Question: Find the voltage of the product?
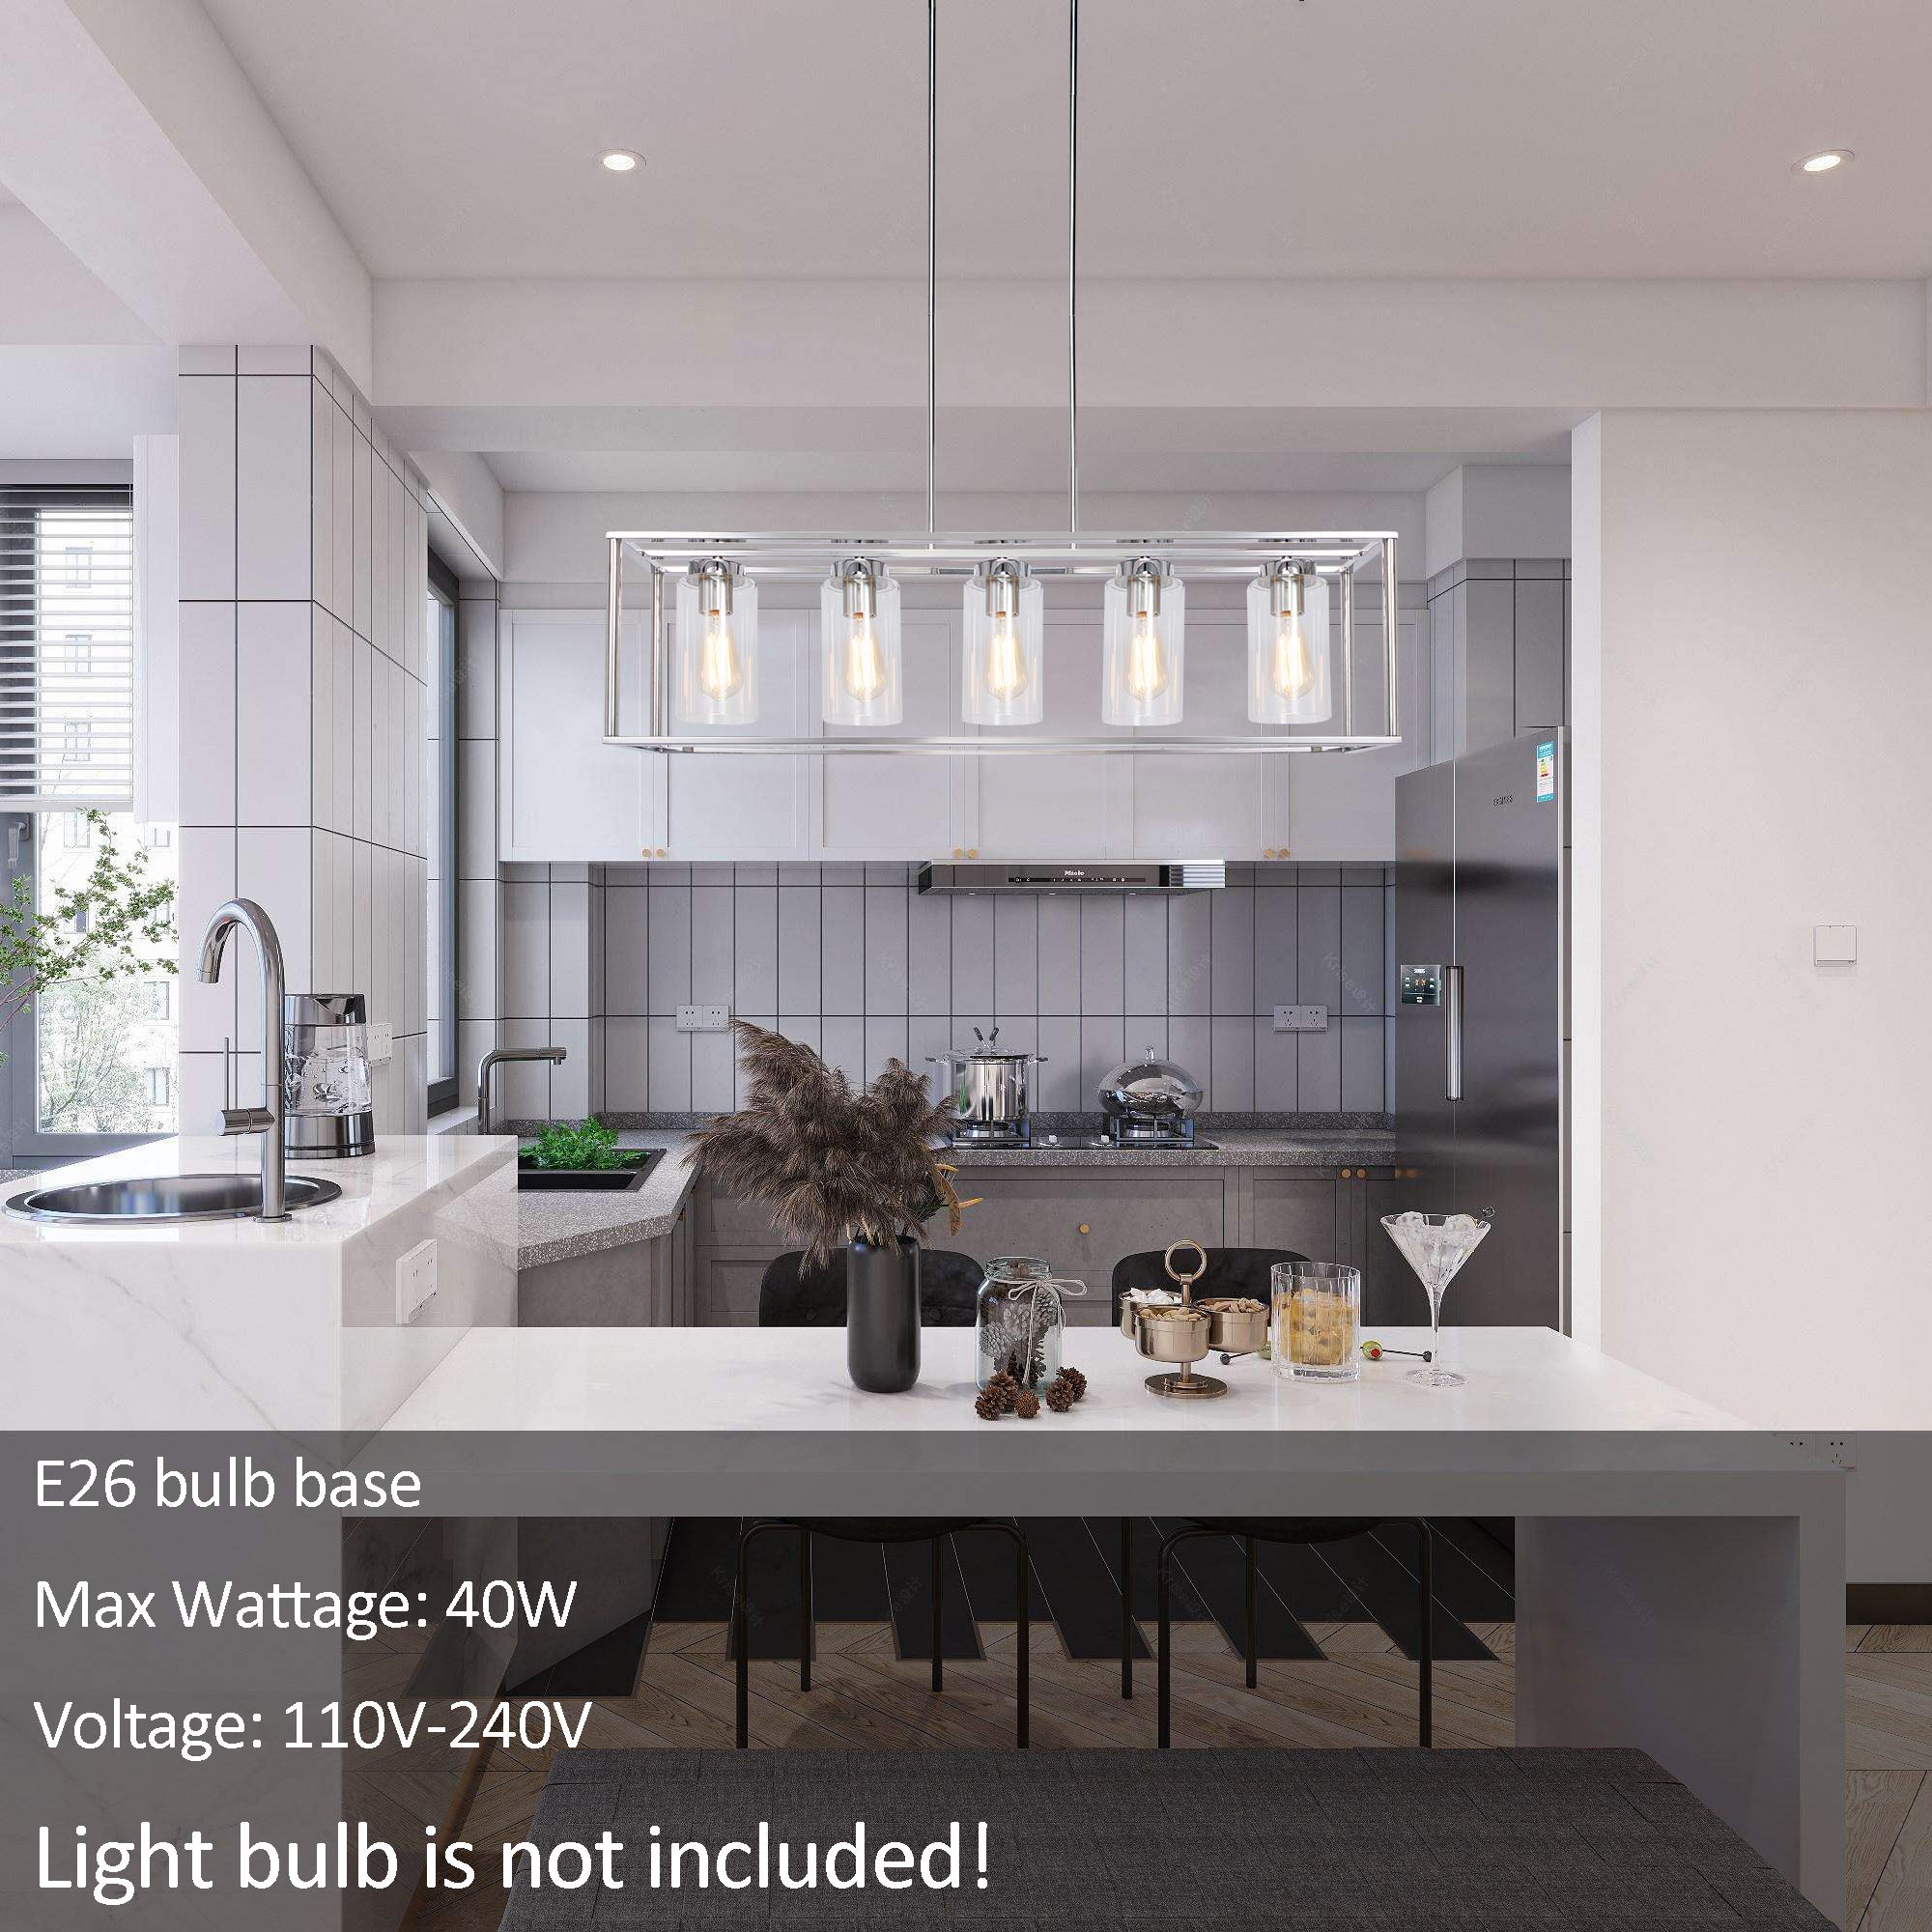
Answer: [110.0, 240.0] volt